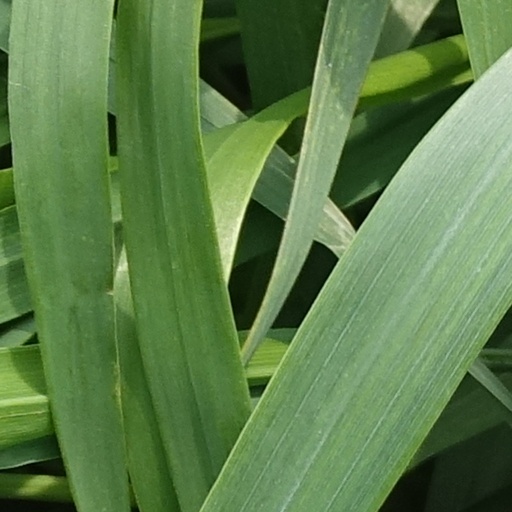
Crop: wheat